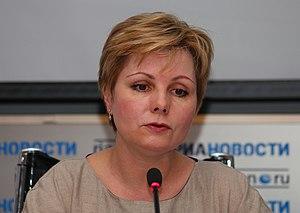
La directrice du Musée Kremlin de Moscou et fille de Yuri Gagarin, Elena Gagarina, à MoscouРусский: Директор Музея-заповедника Московского Кремля, дочь Юрия Гагарина Елена Гагарина в Москве